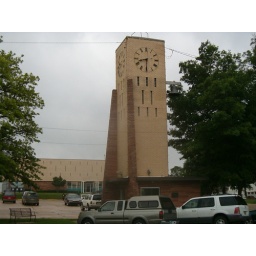
This tower houses the clock from the former Wilson county courthouse that was razed in 1961. The tower was built in 1965.